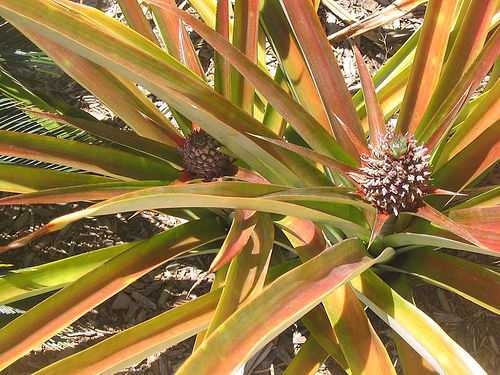
Label: Pineapple